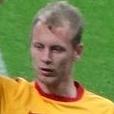
Age: 20